Davide Ghiotto

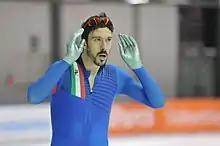
Ghiotto at a 2022 World Cup in Stavanger, Norway

Davide Ghiotto (born 3 December 1993) is an Italian speed skater. He competed in the men's 5000 metres at the 2018 and 2022 Winter Olympics, and won the bronze medal in the 10000 metres in 2022. In March 2023 he became world champion in the 10000 metres at the 2023 World Single Distances Speed Skating Championships in Heerenveen.